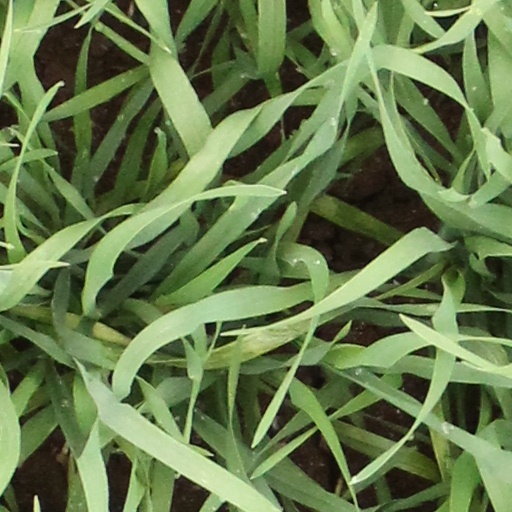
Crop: wheat